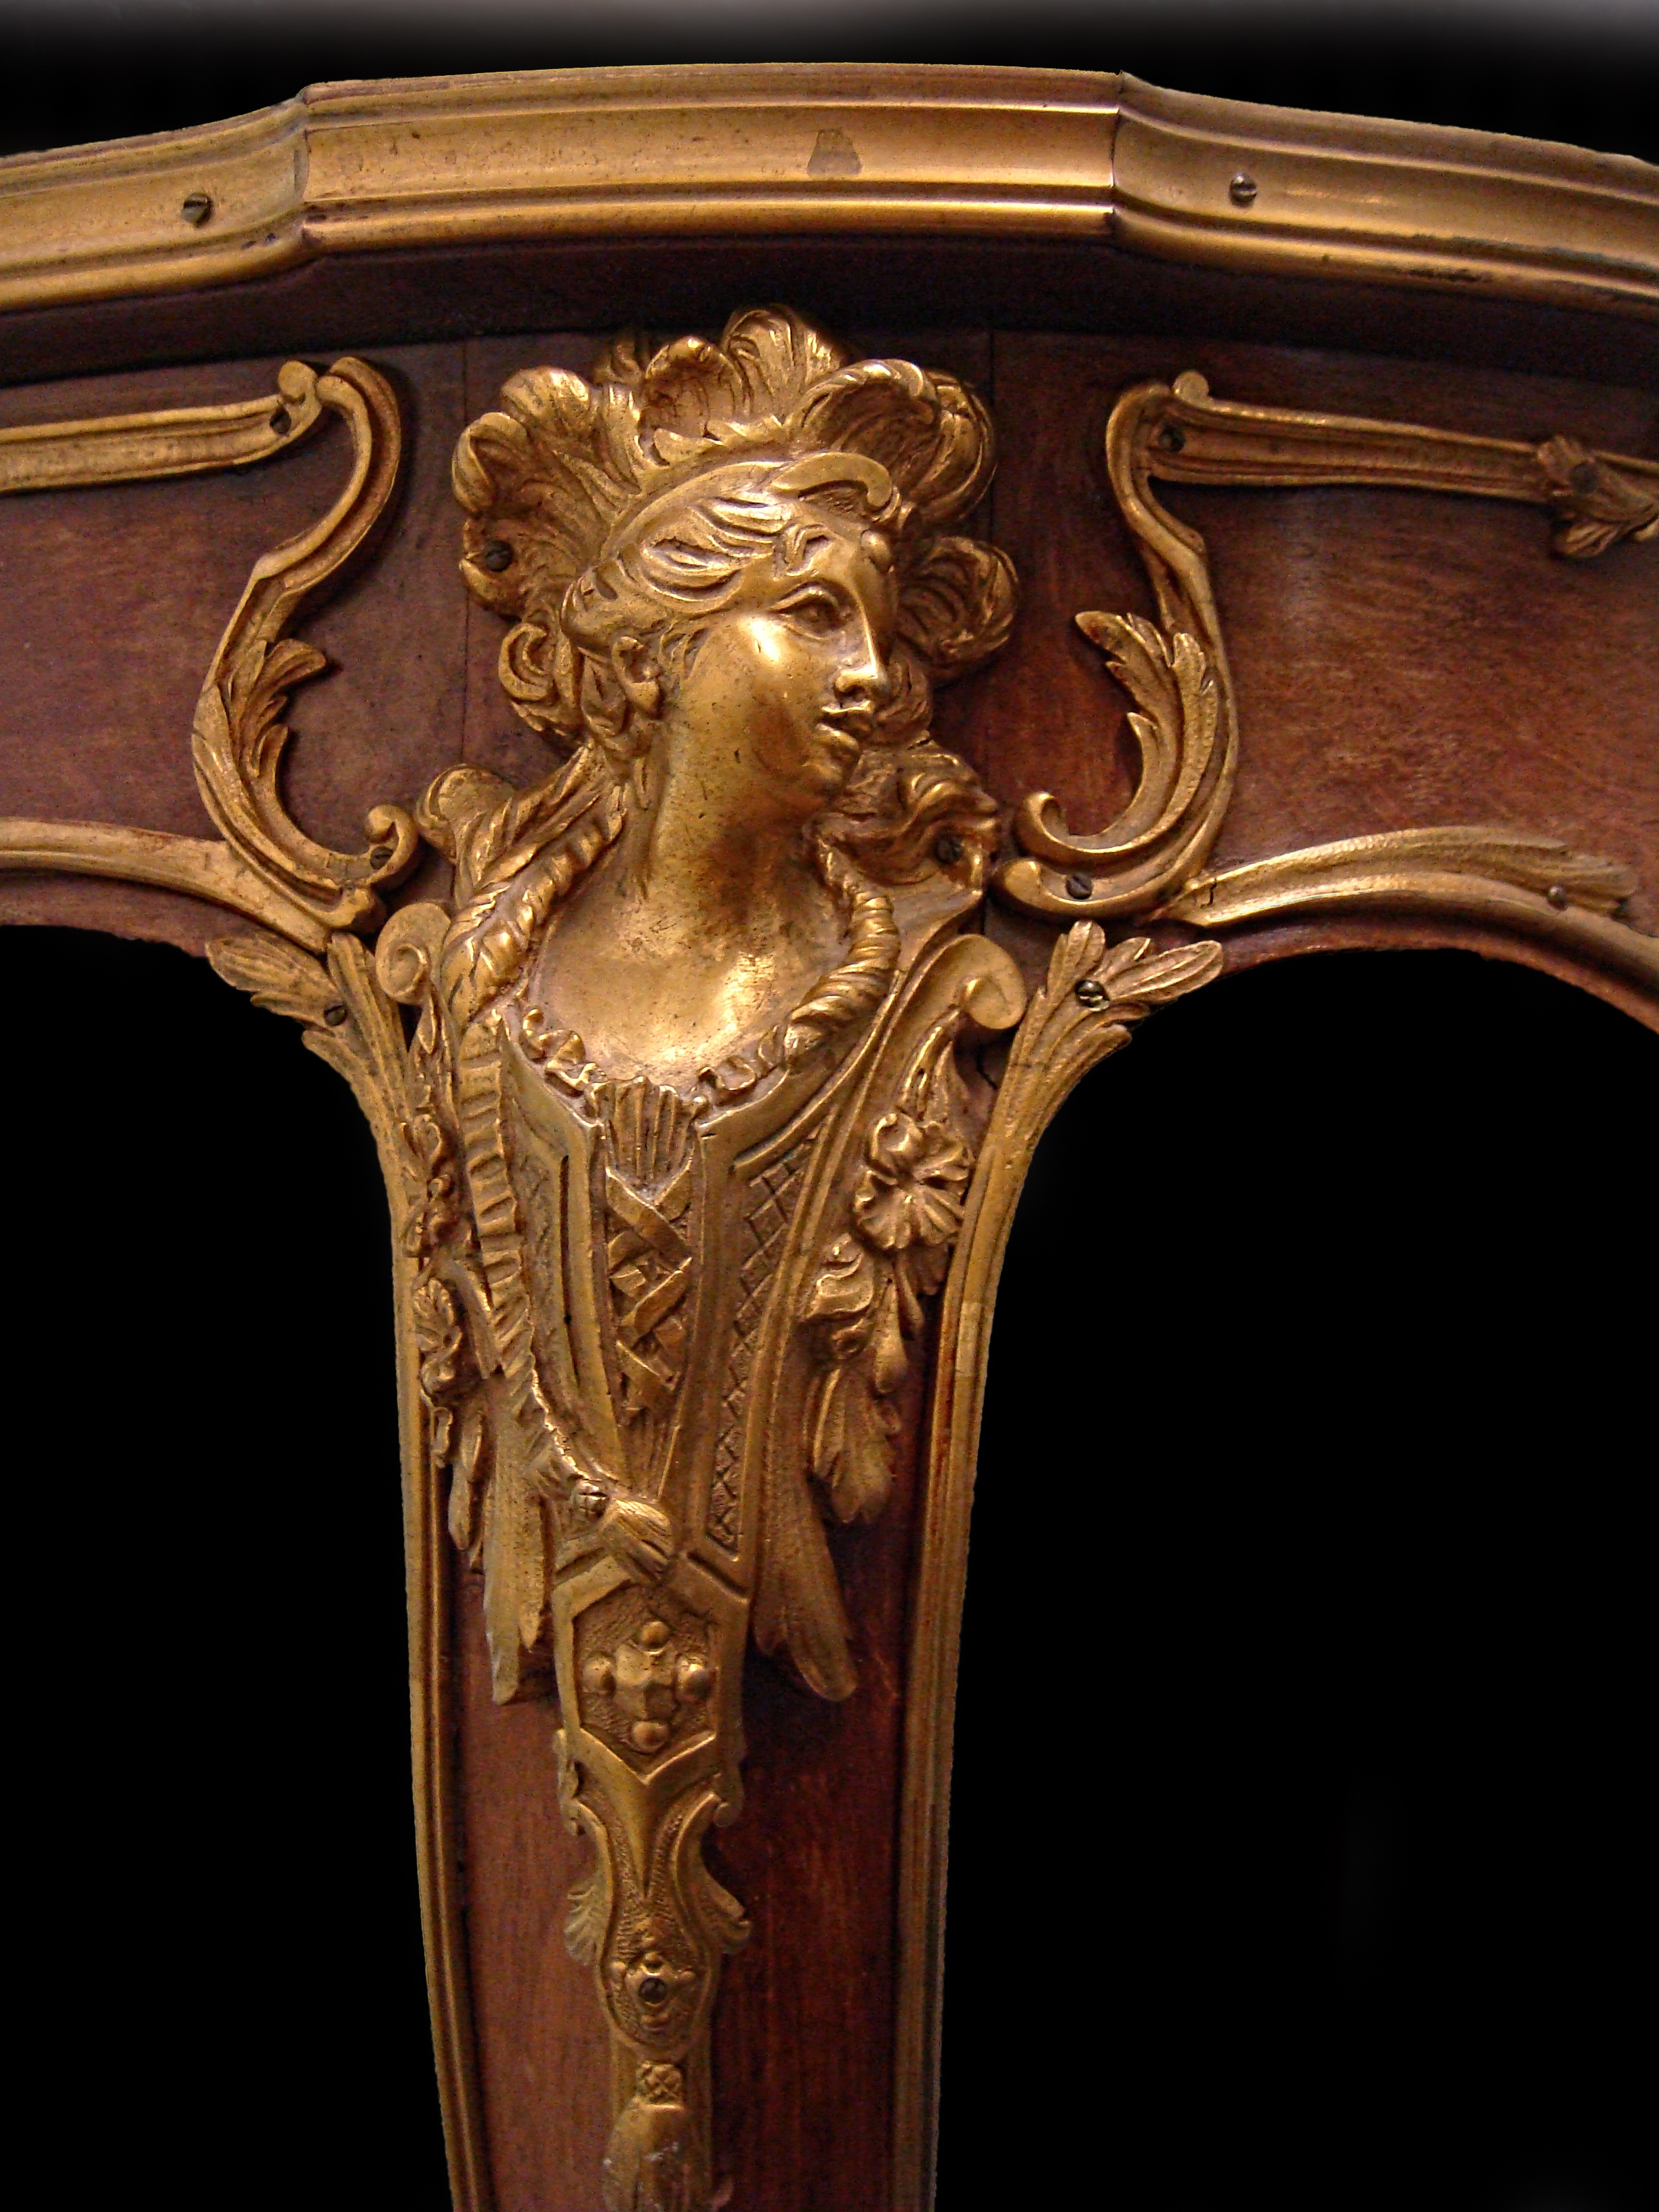
table, antique, france, statue, symbol, foot, metal, furniture, sculpture, art, bronze, heritage, carving, crucifix, ancient history, louis xvi, gu ridon